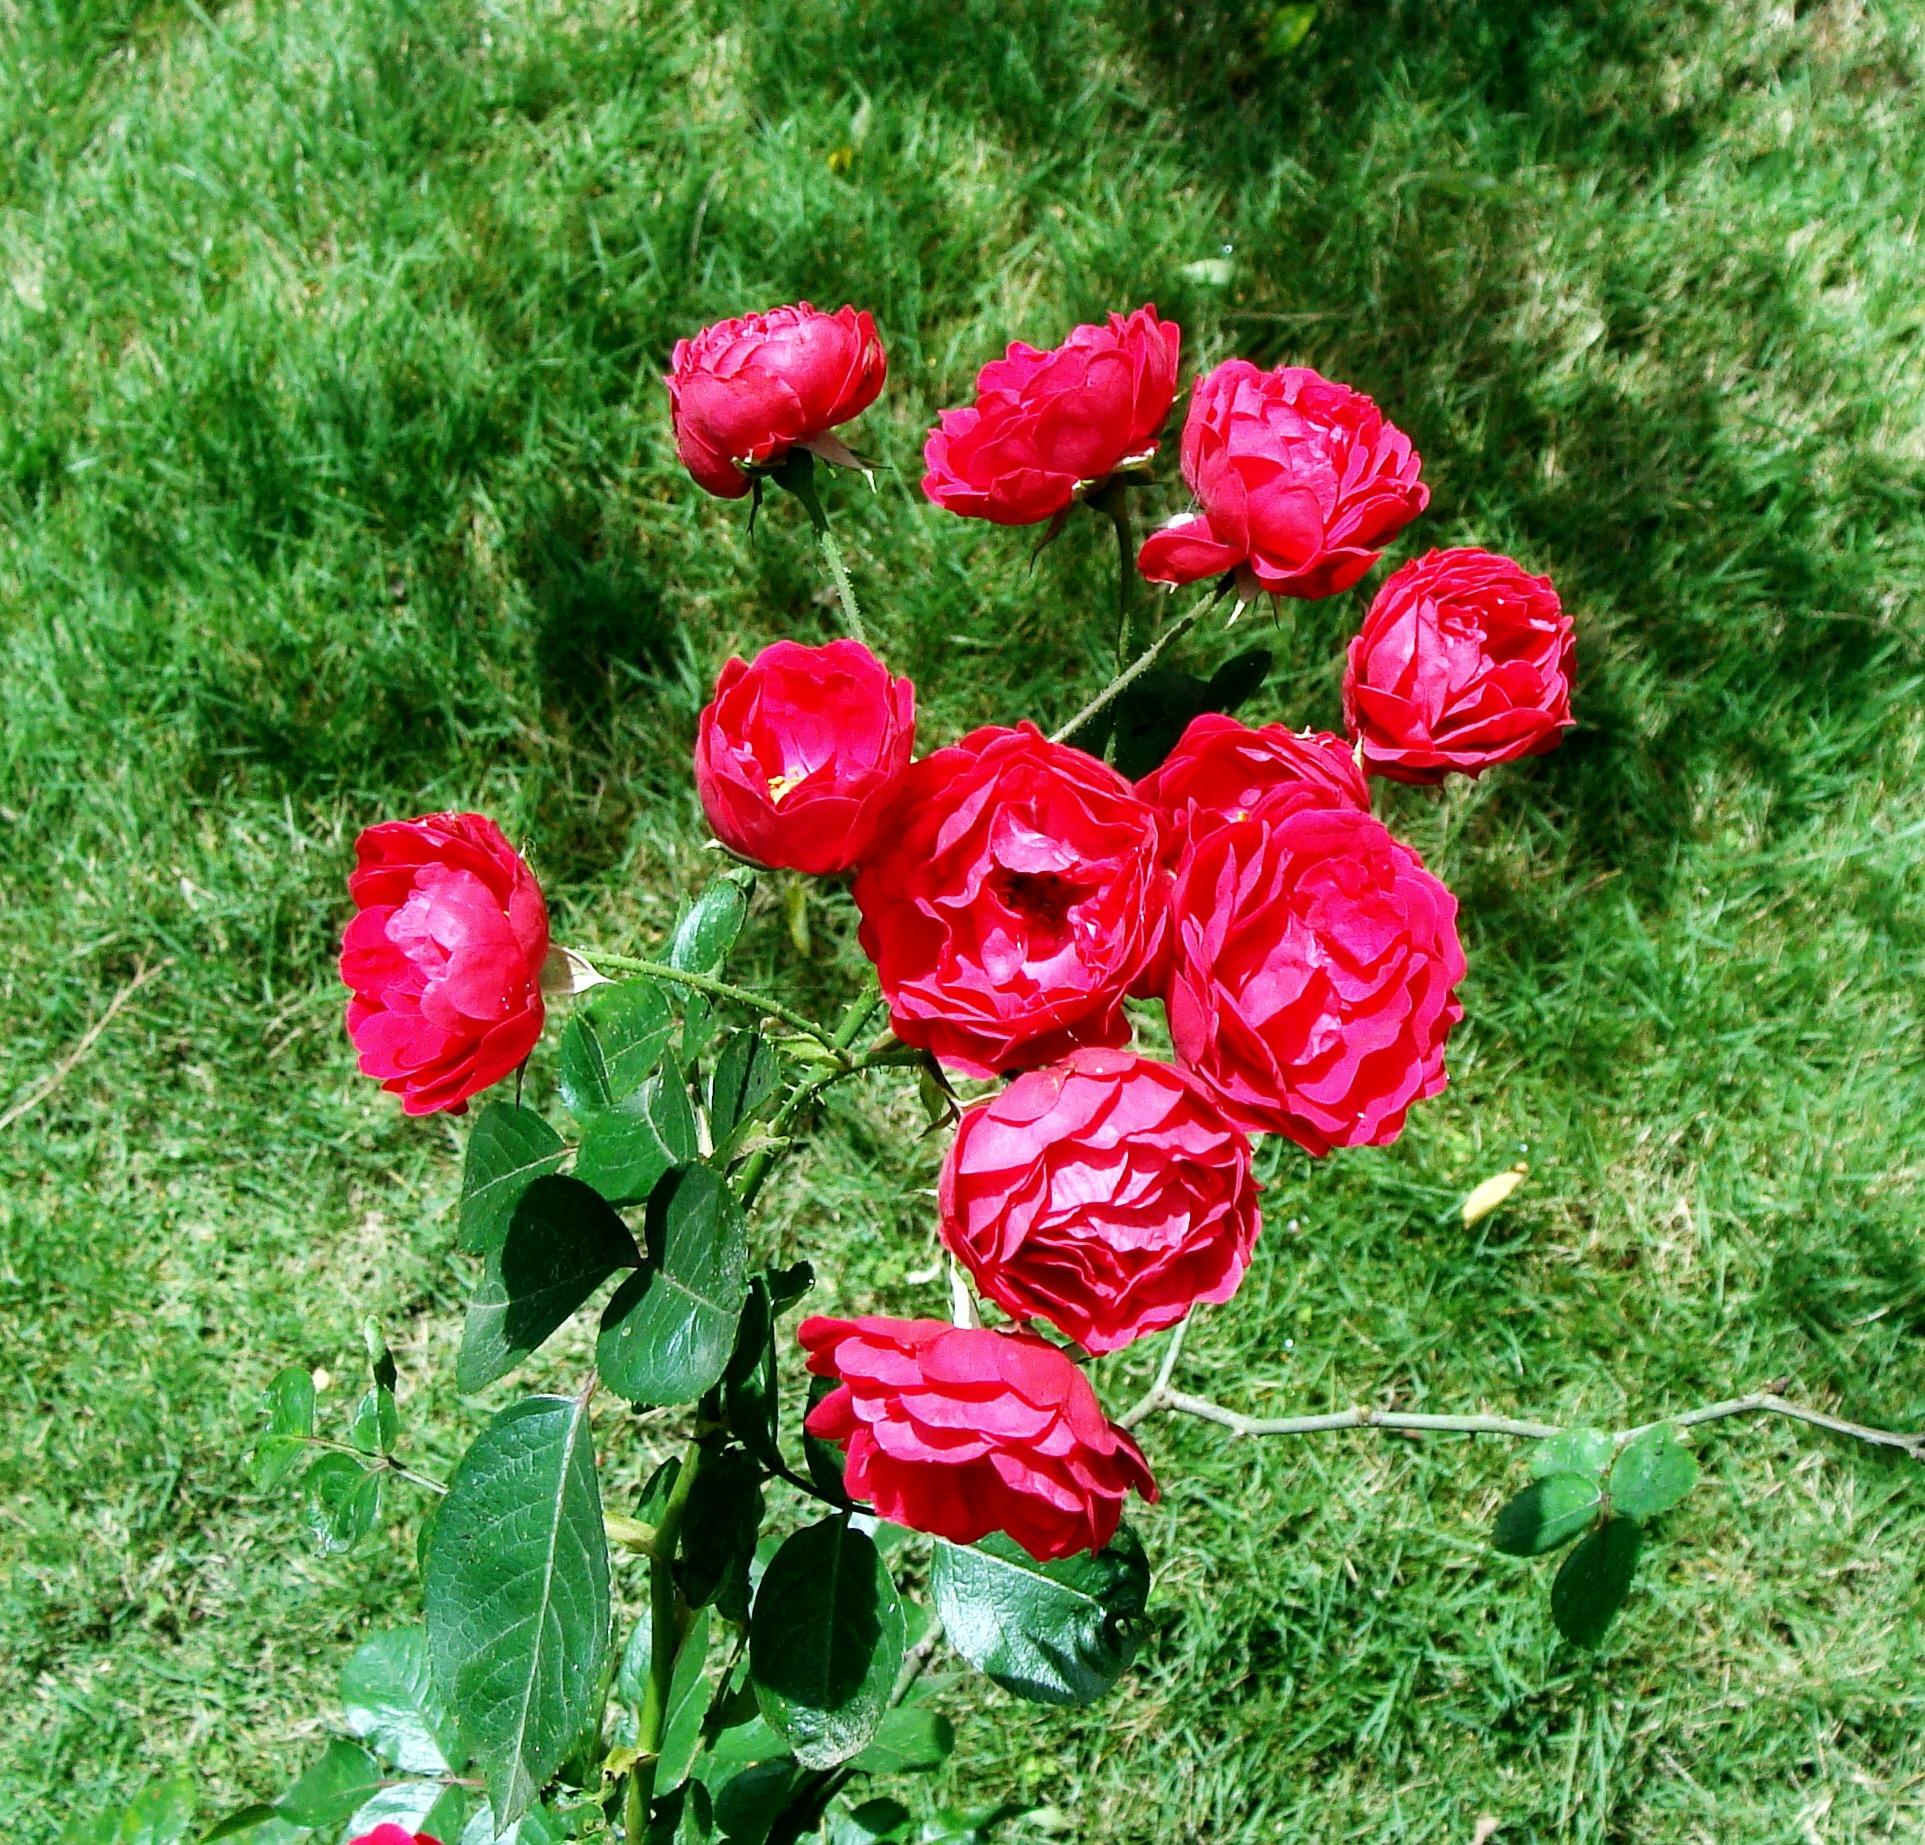
plant, bunch, flower, bloom, rose, red, shrub, india, floribunda, flowering plant, garden roses, rose family, land plant, rose order, button rose